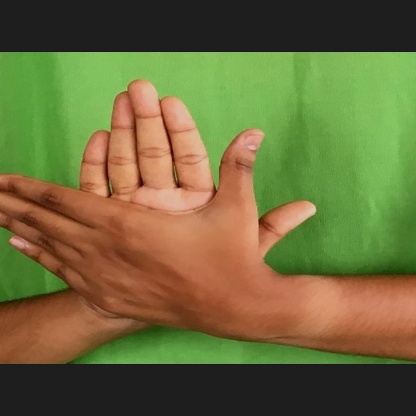
Mudra: Chakra